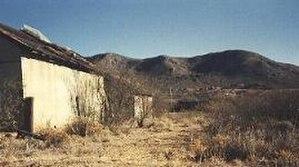
Gleeson est une ville fantôme située dans le comté de Cochise, en Arizona aux États-Unis, sur le versant est des montagnes Dragoon 10 miles à l'ouest de la Route 191. La ville de Gleeson a été fondée en 1900 lorsque John Gleeson a enregistré une nouvelle exploitation minière et ouvert la mine de Belle Copper. Par la suite, un bureau de poste fut ouvert le 15 octobre 1900, fondant un village d'environ 500 personnes employées dans des mines principalement de cuivre, bien que furent également découverts des gisements de plomb, de zinc et d'argent. D'autres mines, d'argent celles-ci, furent ouvertes dans la région, dont la mine Belle, Brother Jonathan, Pejon, et The Defiance.